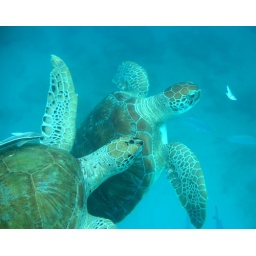
Two turtles fighting over a piece of fish